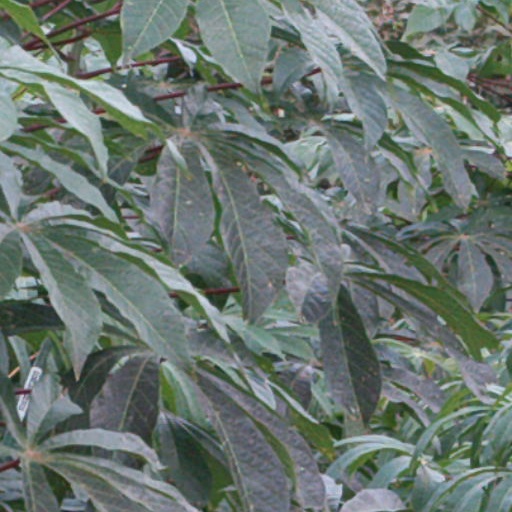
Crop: cassava